USS Indianapolis (CA-35)

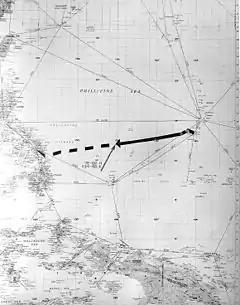
"Indianapolis" intended route from Guam to the Philippines

Immediately after the strikes, the task force raced to the Bonin Islands to support the landings on Iwo Jima. The ship remained there until 1 March, protecting the invasion ships and bombarding targets in support of the landings. "Indianapolis" returned to VADM Mitscher's task force in time to strike Tokyo, again on 25 February, and Hachijō, off the southern coast of Honshū, the following day. Although weather was extremely bad, the American force destroyed 158 planes and sank five small ships while pounding ground installations and destroying trains.